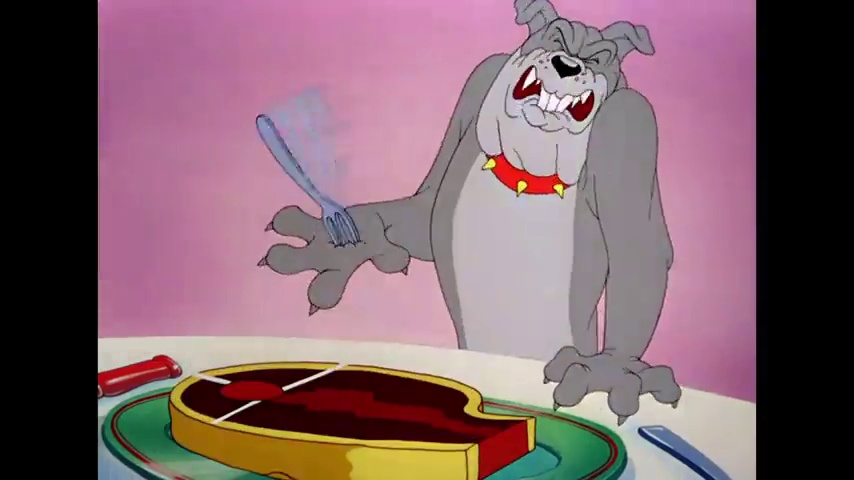
Portrait style: Cartoon Portrait